Somerset Levels

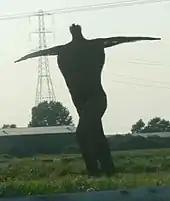
Willow Man

A Palaeolithic flint tool found in Westbury is the earliest indication of human presence in the area, dating from approximately 500,000 years ago. Later during the 7th millennium BC the sea level rose and flooded the valleys, forcing the Mesolithic people to occupy seasonal camps on the higher ground, indicated by scatters of flints. Subsequent winter flooding probably led to prehistoric man's using the Levels only in the summer, hence the county of Somerset may derive its name from "Sumorsaete", meaning "land of the summer people". An alternative suggestion is that the name derives from "Seo-mere-saetan" meaning "settlers by the sea lakes". The Neolithic people continued to exploit the reedswamps for their natural resources and started to construct wooden trackways such as the Sweet and Post Tracks. The Sweet Track, named after the peat digger who discovered it in 1970 and dating from the 3800s BC, is the world's oldest timber trackway, once thought to be the world's oldest engineered roadway. The track was built between what was in the early 4th millennium BC an island at Westhay and a ridge of high ground at Shapwick, close to the River Brue. The remains of similar tracks have been uncovered nearby, connecting settlements on the peat bog including the Honeygore, Abbotts Way, Bells, Bakers, Westhay and Nidons trackways.